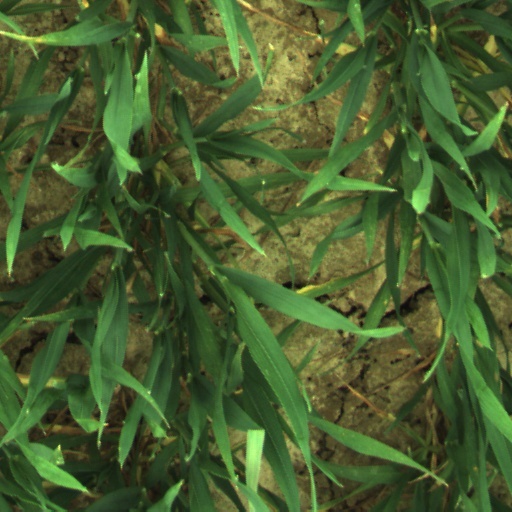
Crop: wheat